CMLL Super Viernes (August 2012)

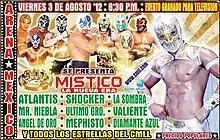
Official poster for the August 3, Super Viernes

In August 2012 the Mexican professional wrestling promotion Consejo Mundial de Lucha Libre (CMLL) held five CMLL Super Viernes shows, all of which took place in Arena México on Friday nights. Some of the matches from Super Viernes are taped for CMLL's weekly shows that air in Mexico the week following the Super Viernes show. The shows features various professional wrestling matches with different wrestlers involved in pre-existing scripted feuds or storylines. Wrestlers portray either villains (referred to as ""rudos"" in Mexico) or fan favorites (""technicos"" in Mexico) as they follow a series of tension-building events, which culminate in a wrestling match or series of matches.